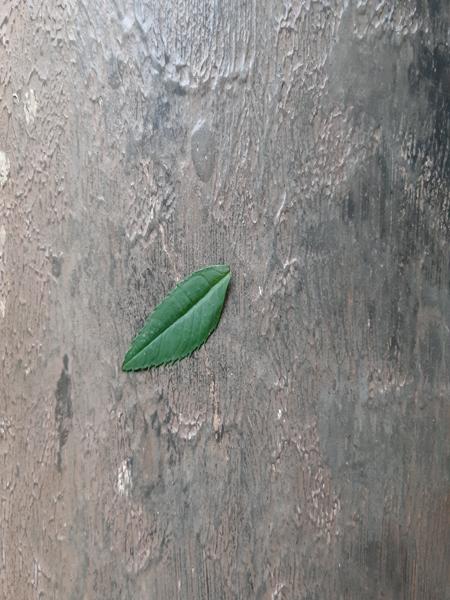
Plant: Marigold